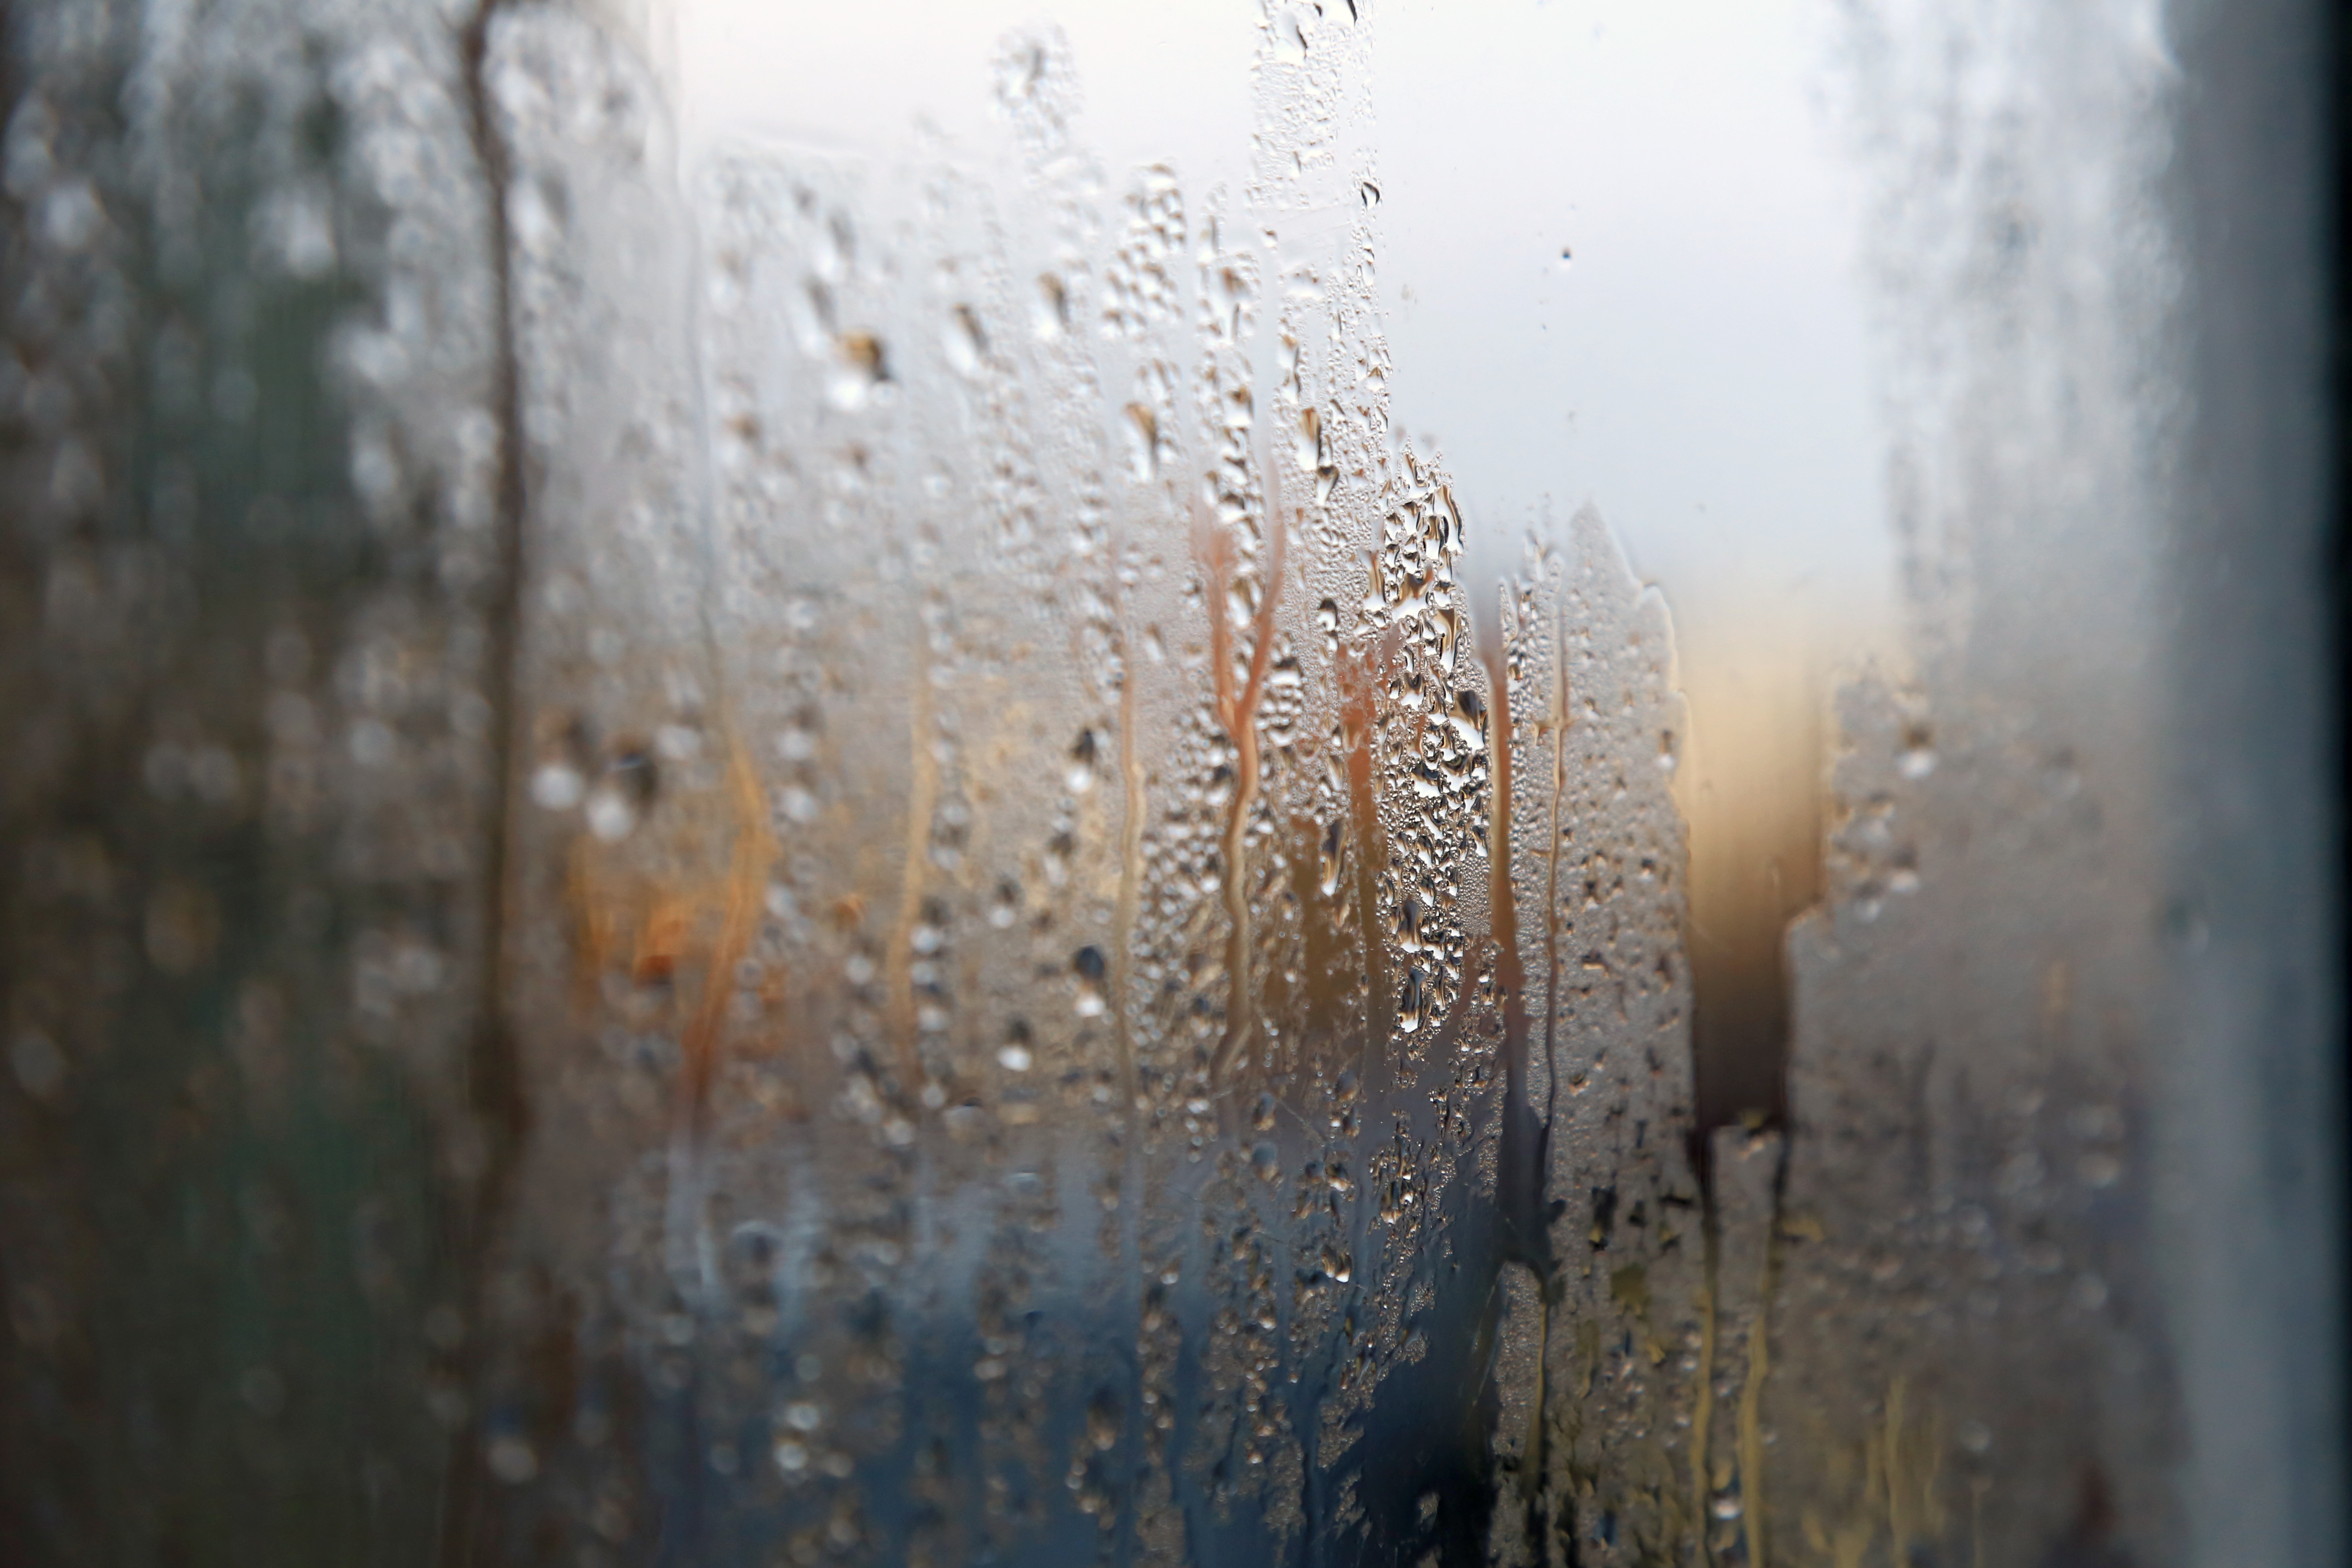
water, weather, freezing, close up, winter, ice, rain, season, macro photography, frost, sunlight, snow, reflection, material